List of mammals of Washington

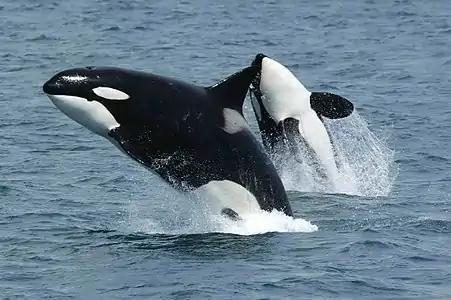
The orca is the state mammal of Washington

The list of mammals of Washington lists mammalian species that live in the U.S. state of Washington, including 9 introduced mammal species. The list does not include species found exclusively in captivity.